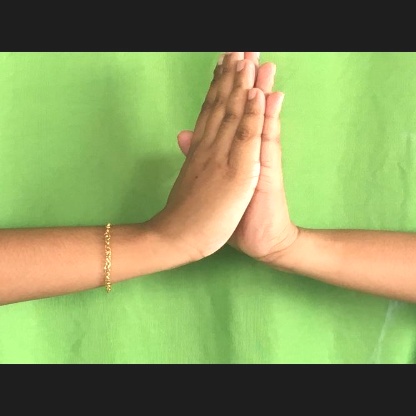
Mudra: Anjali